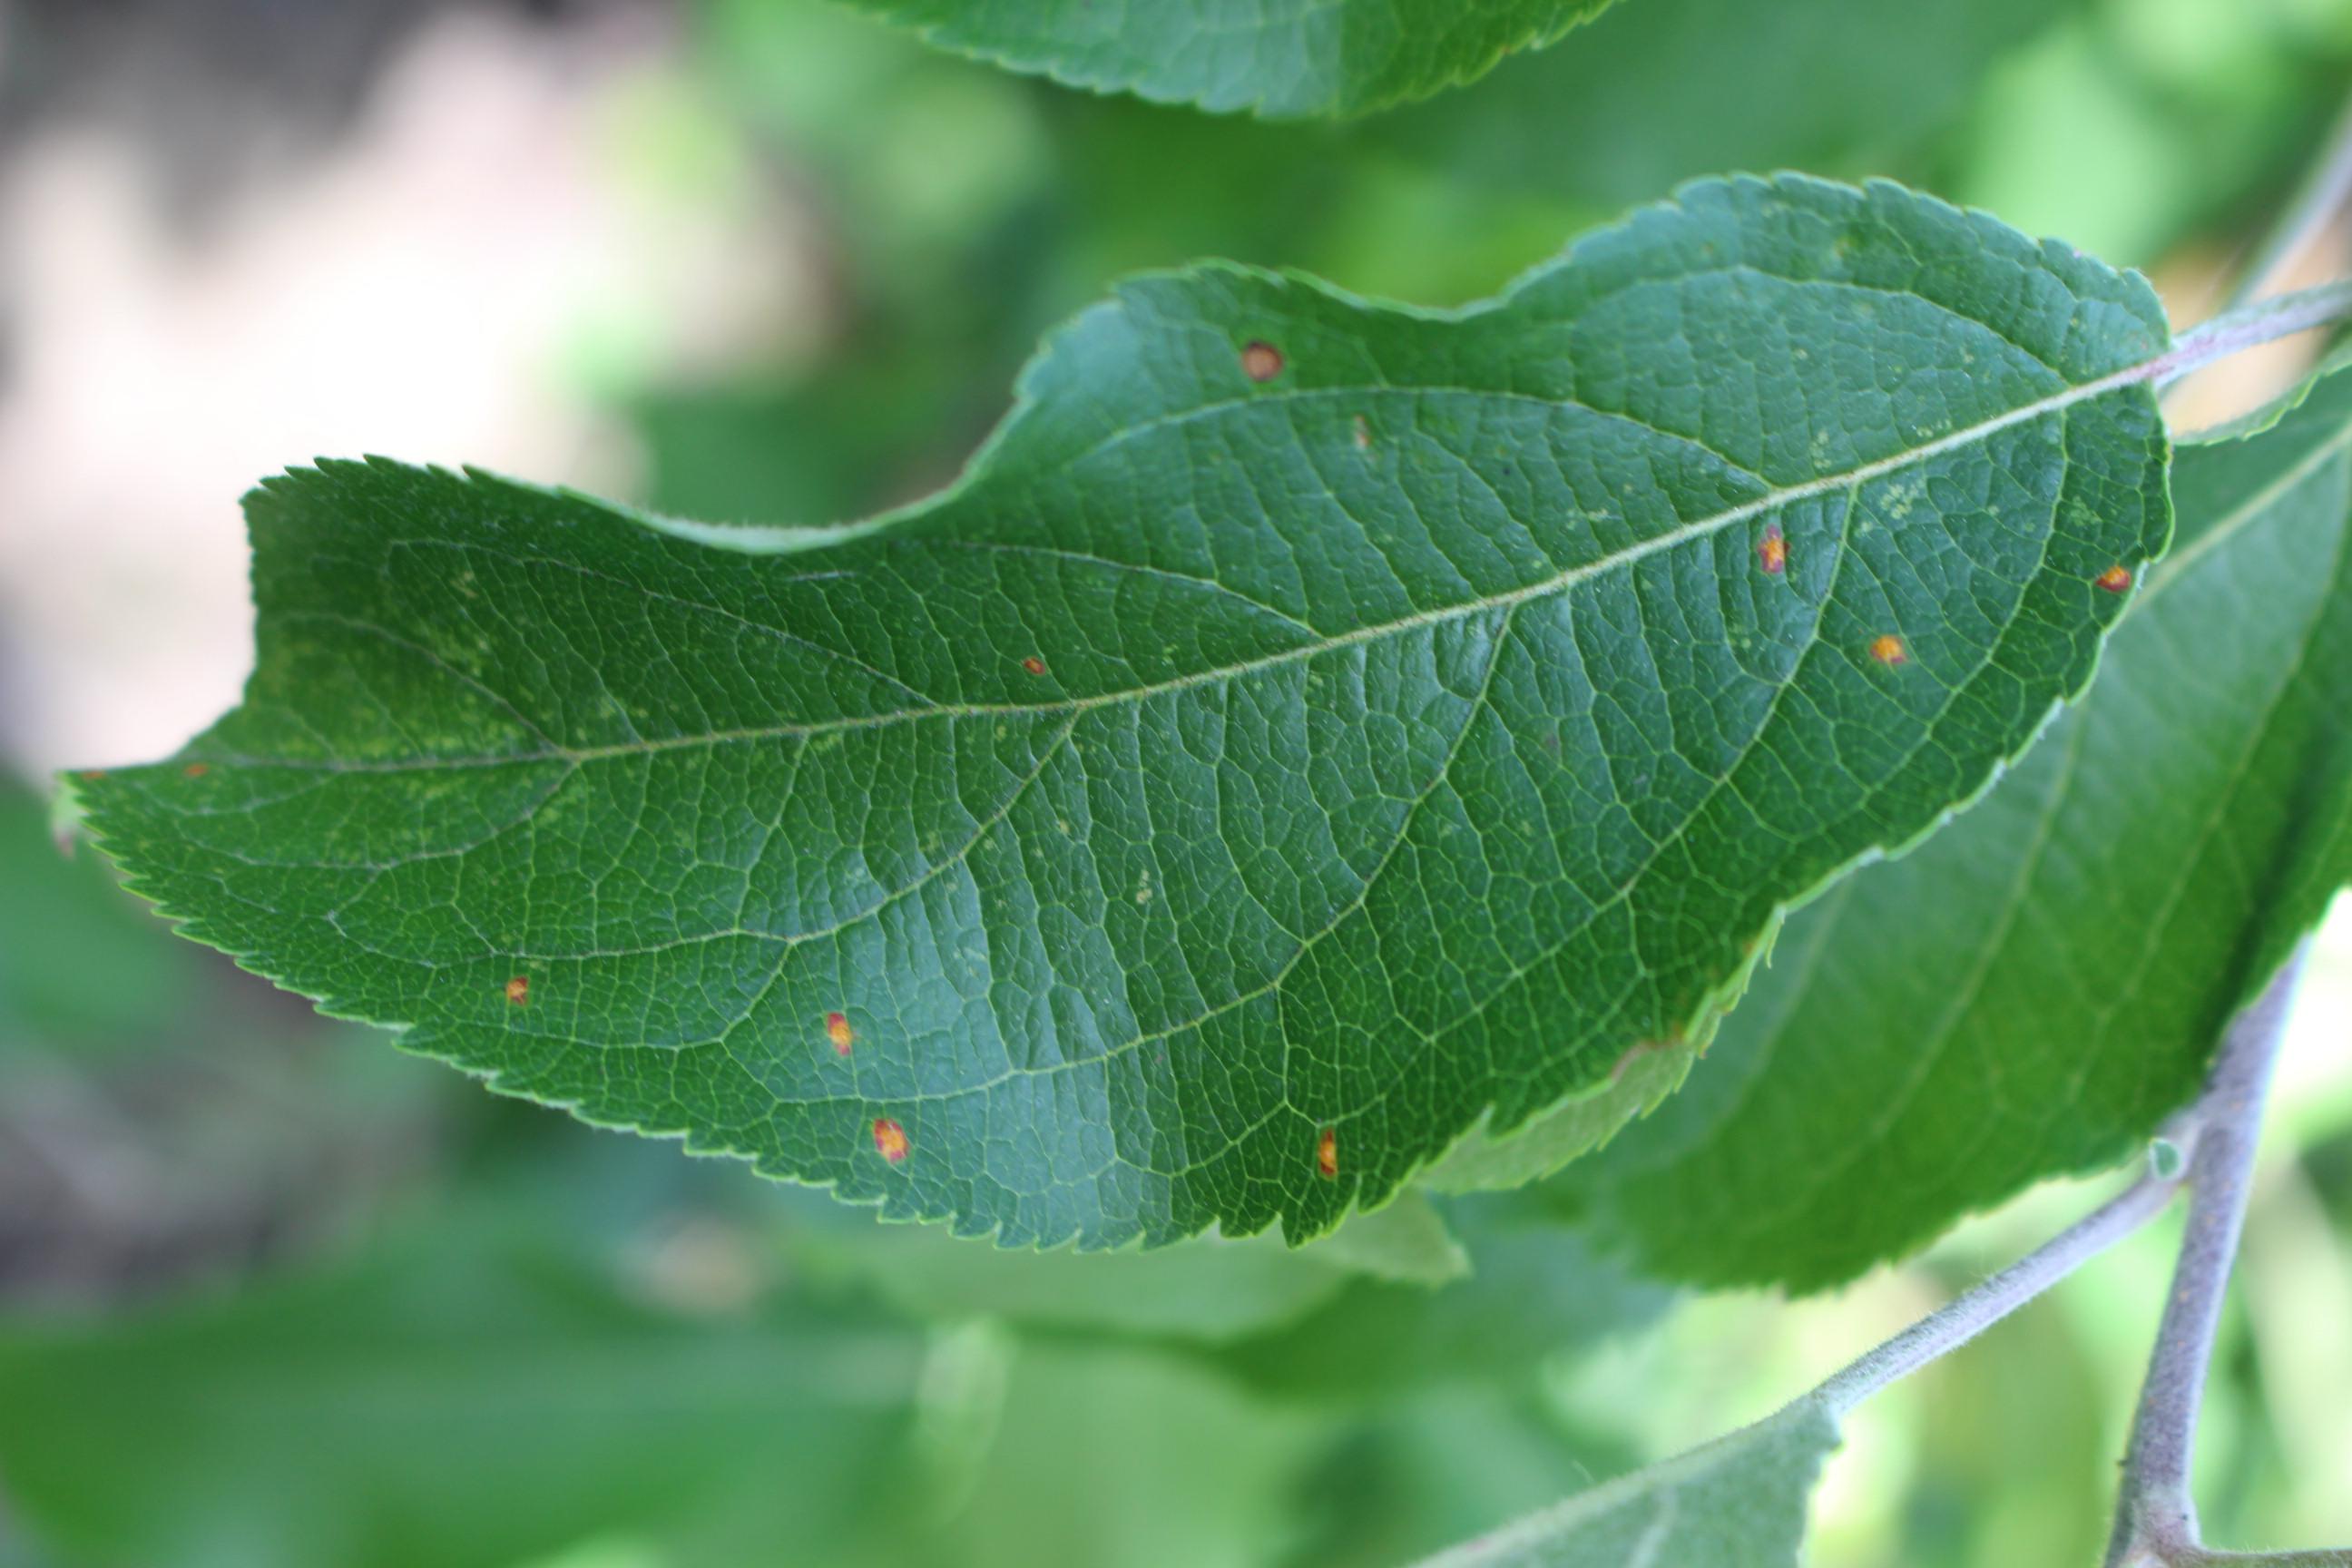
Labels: rust